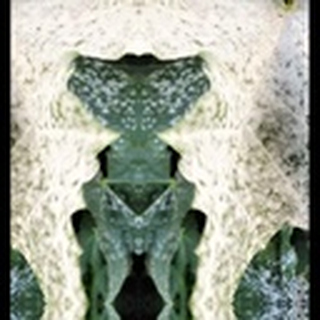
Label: cotton_powdery_mildew